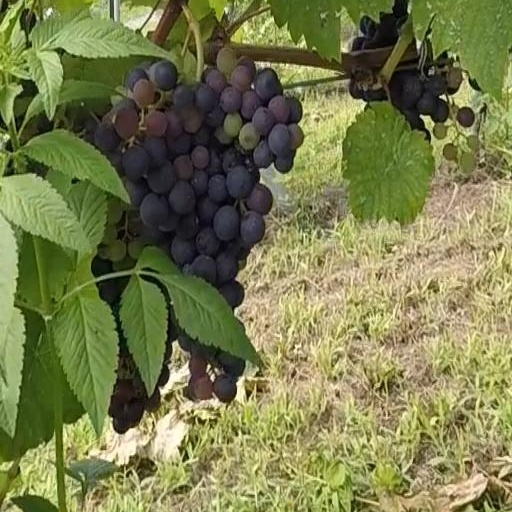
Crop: grape